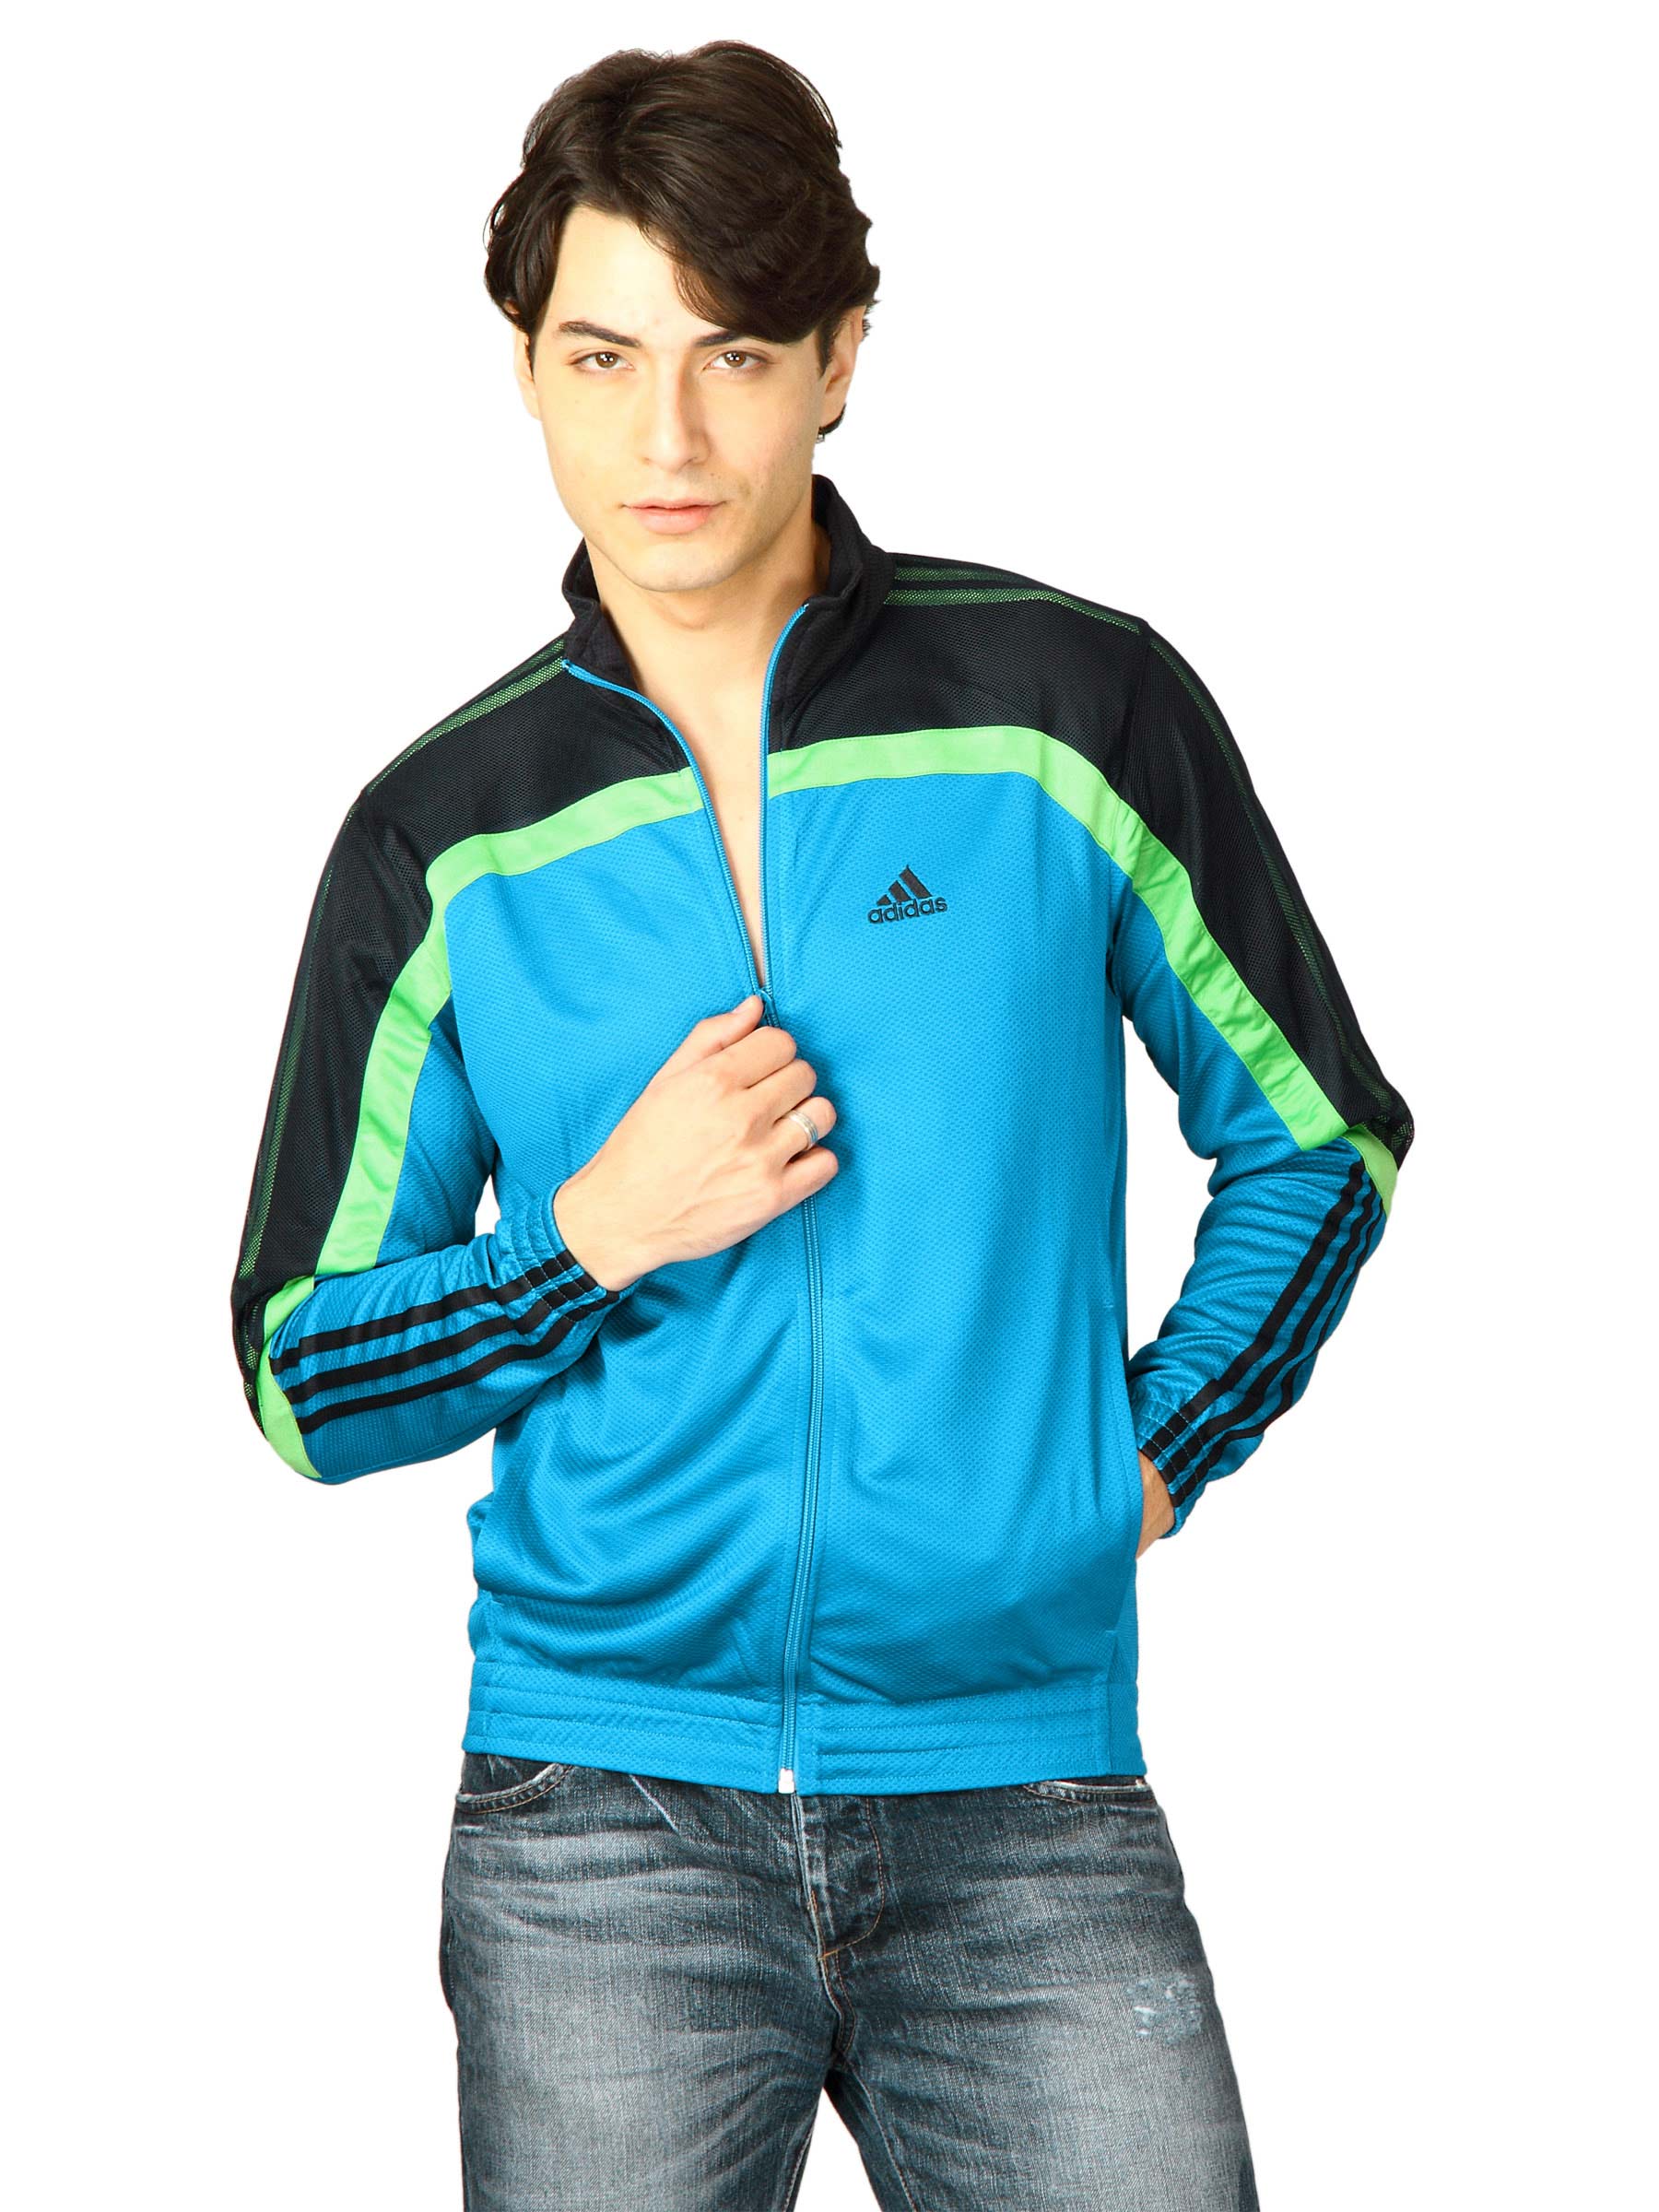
ADIDAS Men Torment Blue Jackets
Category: Apparel / Topwear / Jackets
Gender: Men
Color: Blue
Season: Fall 2011
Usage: Sports